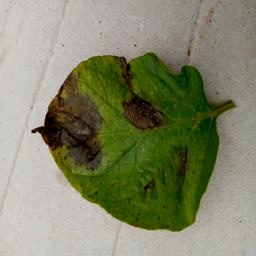
Etiqueta: Late Blight